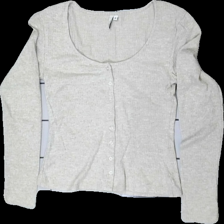
View: front
Type: Top
Category: Ladies
Brand: Nly Trend
Colors: Beige
Material: 73% viscose, 27% polyester
Cut: C-collar
Size: M
Season: Spring
Price range: <50
Recommended usage: Export